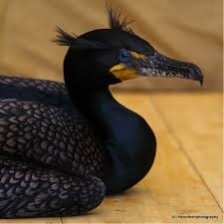
Species: DOUBLE BRESTED CORMARANT
Scientific name: PHALACROCORAX AURITUS